Anna Eriksson

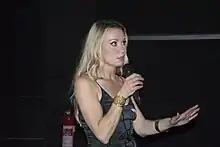
Eriksson presenting her film "M" in Prague

Eriksson's eighth and first English language studio album "Garden of Love" was released on 25 February 2010. The album was completely different in style from the artist's previous releases. The new album presented a shift to a more personal and dramatic expression for the former performer of pop-iskelmä music. All of the songs on the "Garden of Love" album are composed and written by Eriksson herself.